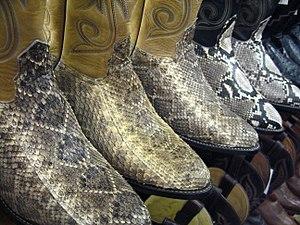
Bottes en peau de serpent, Saba’s Western Store à Scottsdale (Arizona, États-Unis).